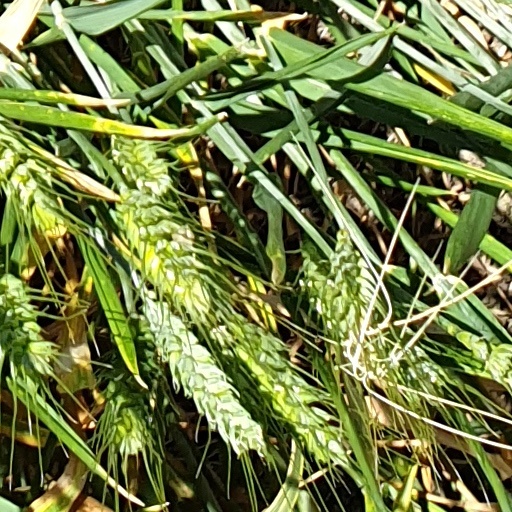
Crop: wheat